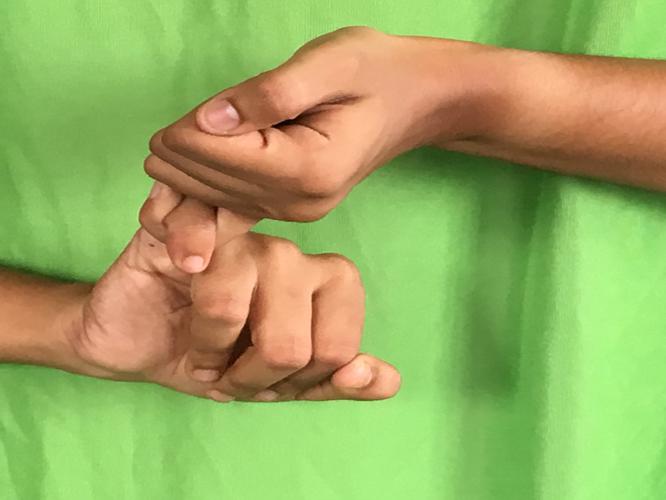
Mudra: Kilaka
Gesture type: double_hand